Edwin Montagu

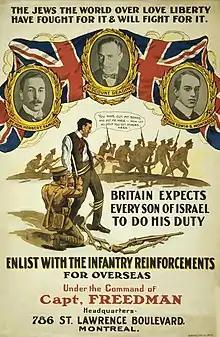
World War I enlistment poster from Canada, with Jewish members of the British parliament, Montagu (extreme right).

In 1912, Montagu accompanied the prime minister on holiday in Sicily. H. H. Asquith brought along his daughter Violet, and she in turn brought her friend Venetia Stanley, daughter of Edward Stanley, 4th Baron Stanley of Alderley. It appears that during this holiday, both men fell in love with Stanley.